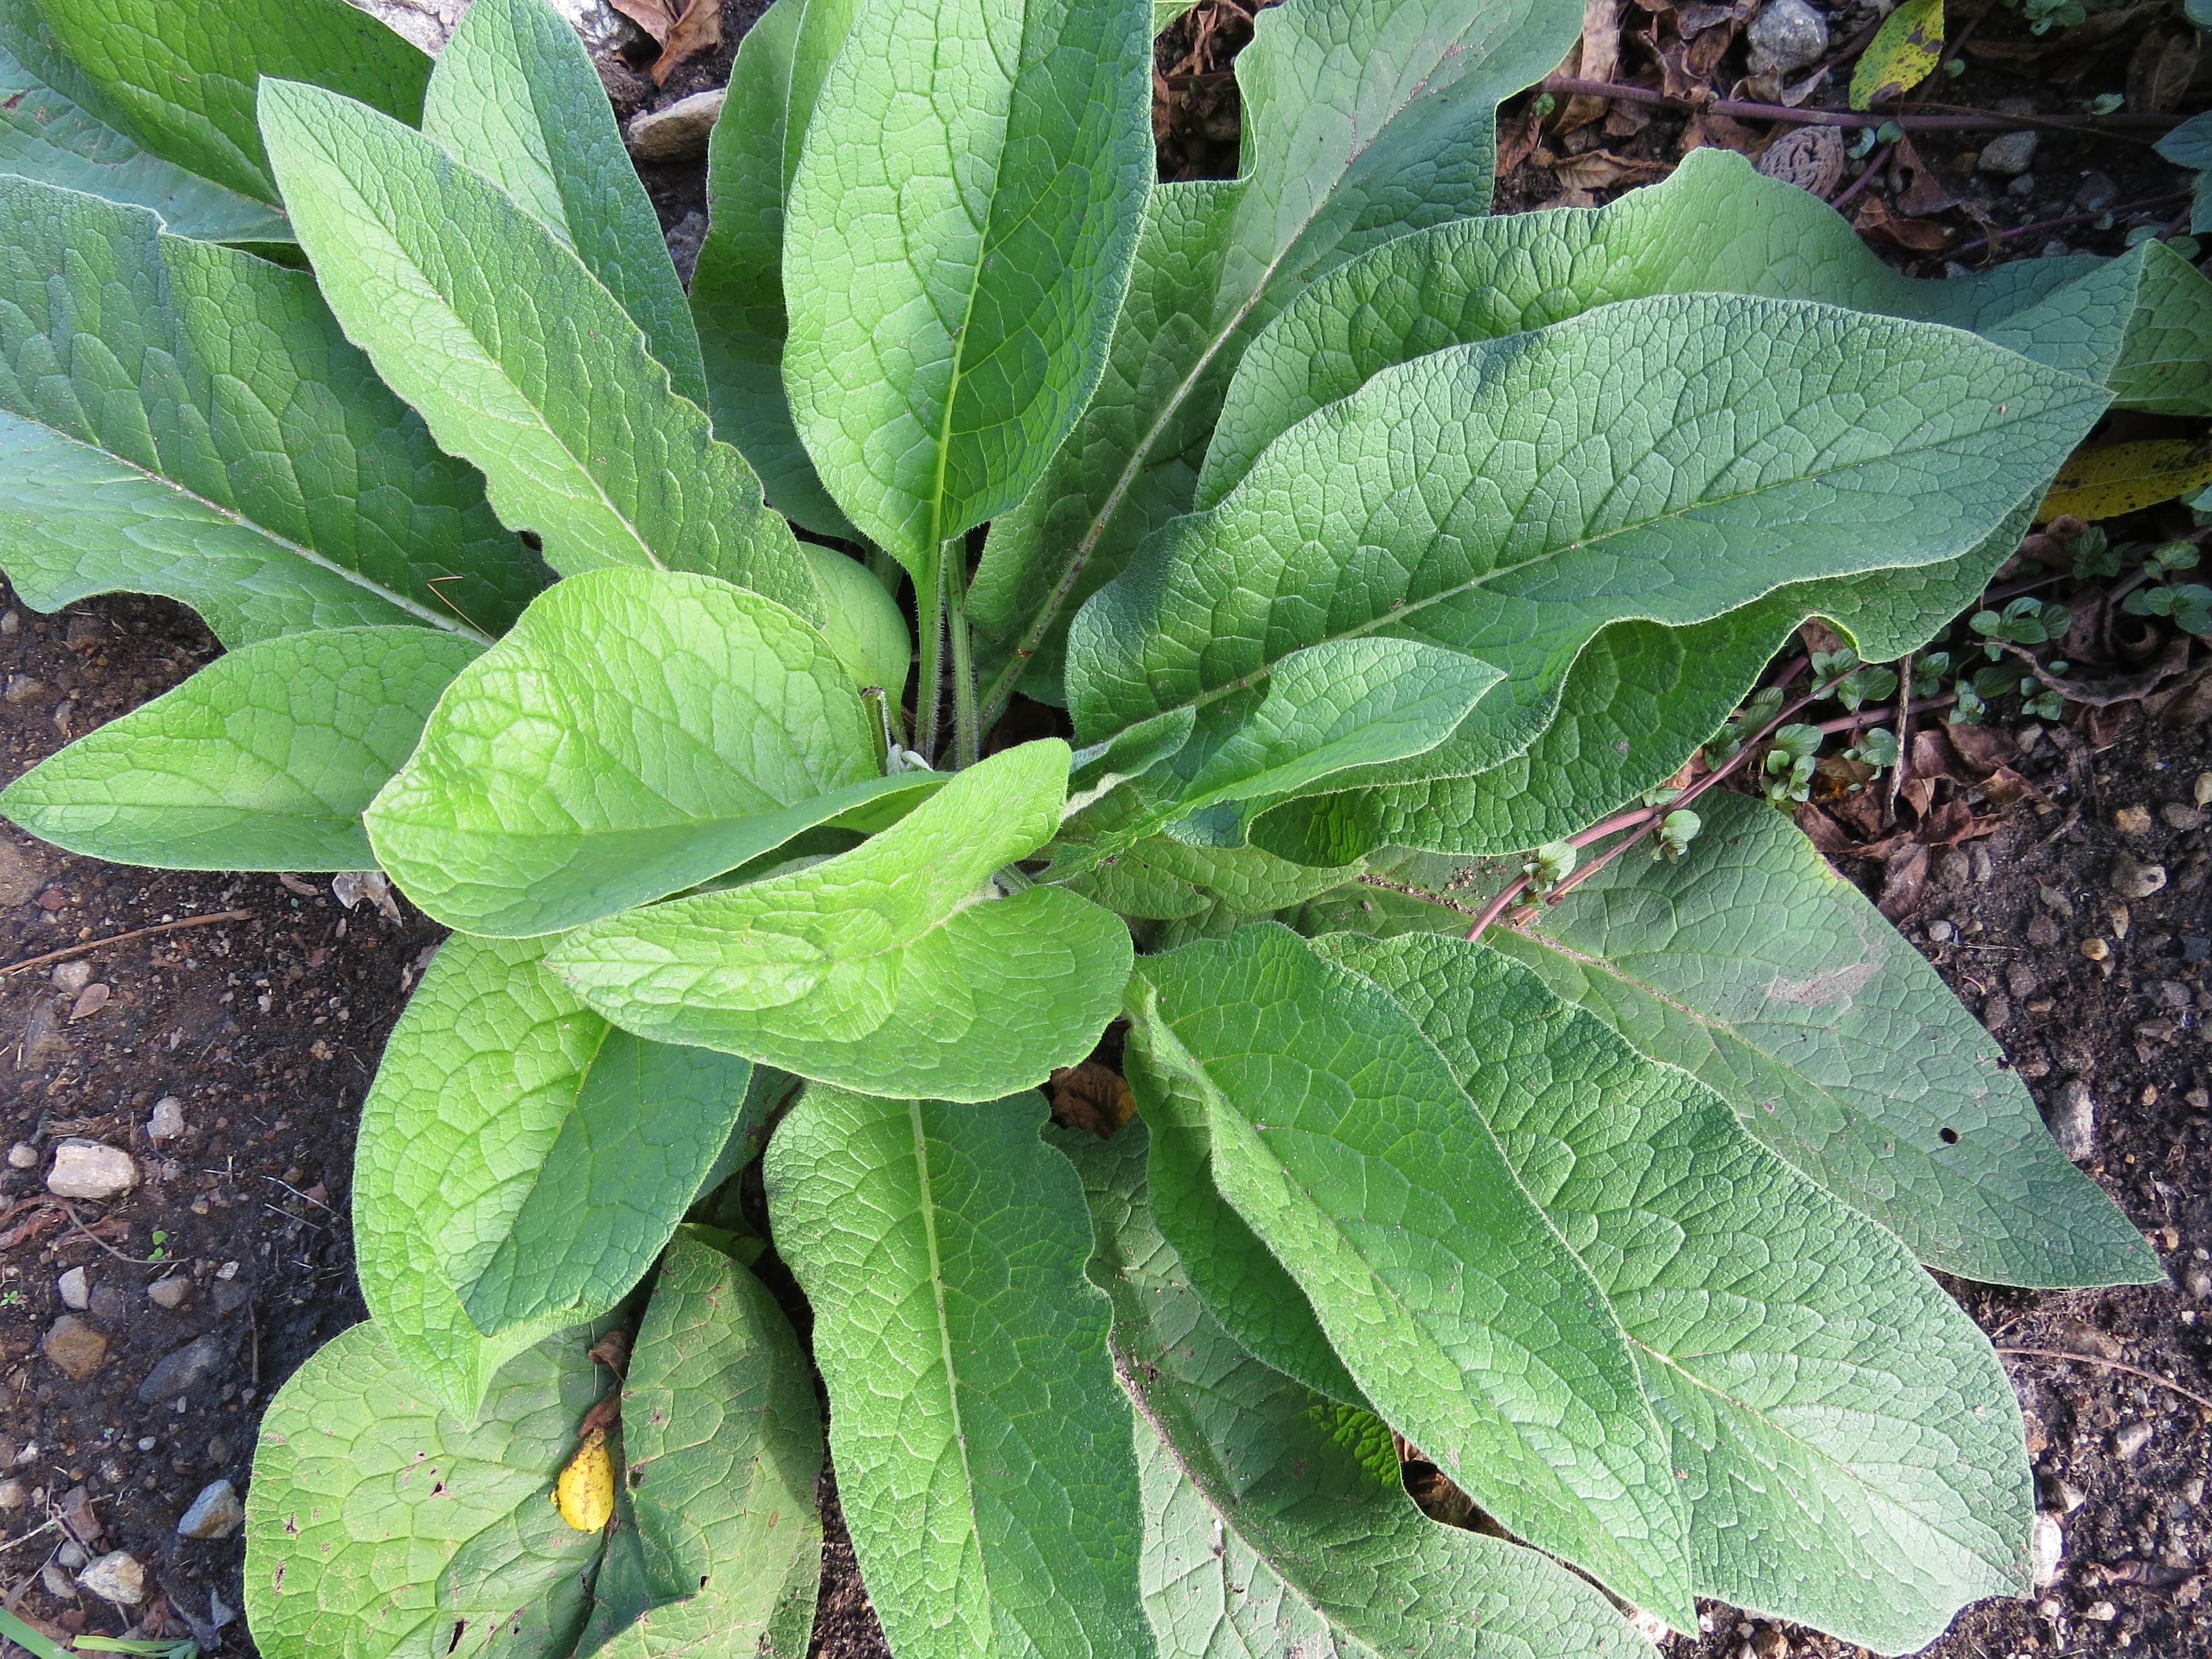
growth, plant, leaf, bloom, floral, environment, spring, herb, natural, fresh, botany, healthy, flora, botanical, eco, ecology, alternative, gardening, herbs, organic, bio, herbal, medicinal, ecological, homeopathy, medicinal herbs, therapeutic, remedy, herbaceous plant, verbascum, comfrey